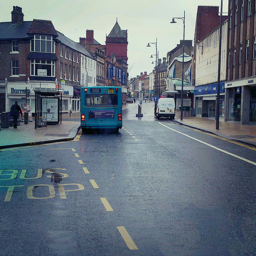
A blue city bus putting over at a bus stop.
a blue bus parked at a street corner.
A bus is by a bus stop on a city street.
A city bus pulled up to the curb of a street
Cityscape on a rainy street in Europe showing a bus